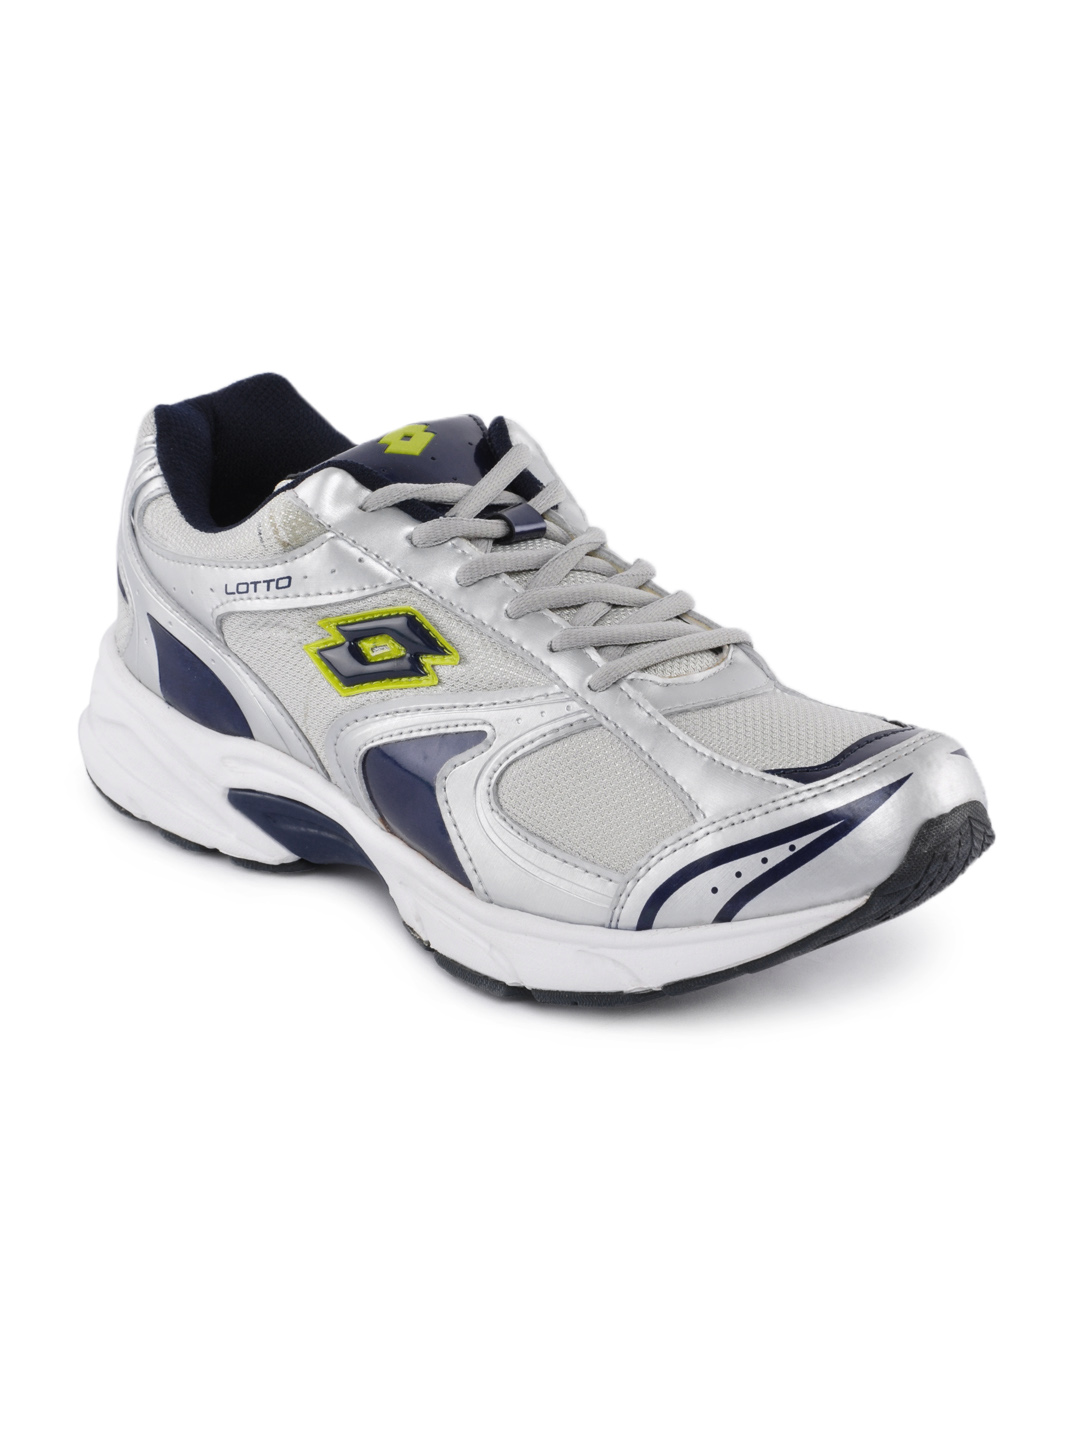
Lotto Men White Treviso Sports Shoes
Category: Footwear / Shoes / Sports Shoes
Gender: Men
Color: White
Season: Summer 2011
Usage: Sports